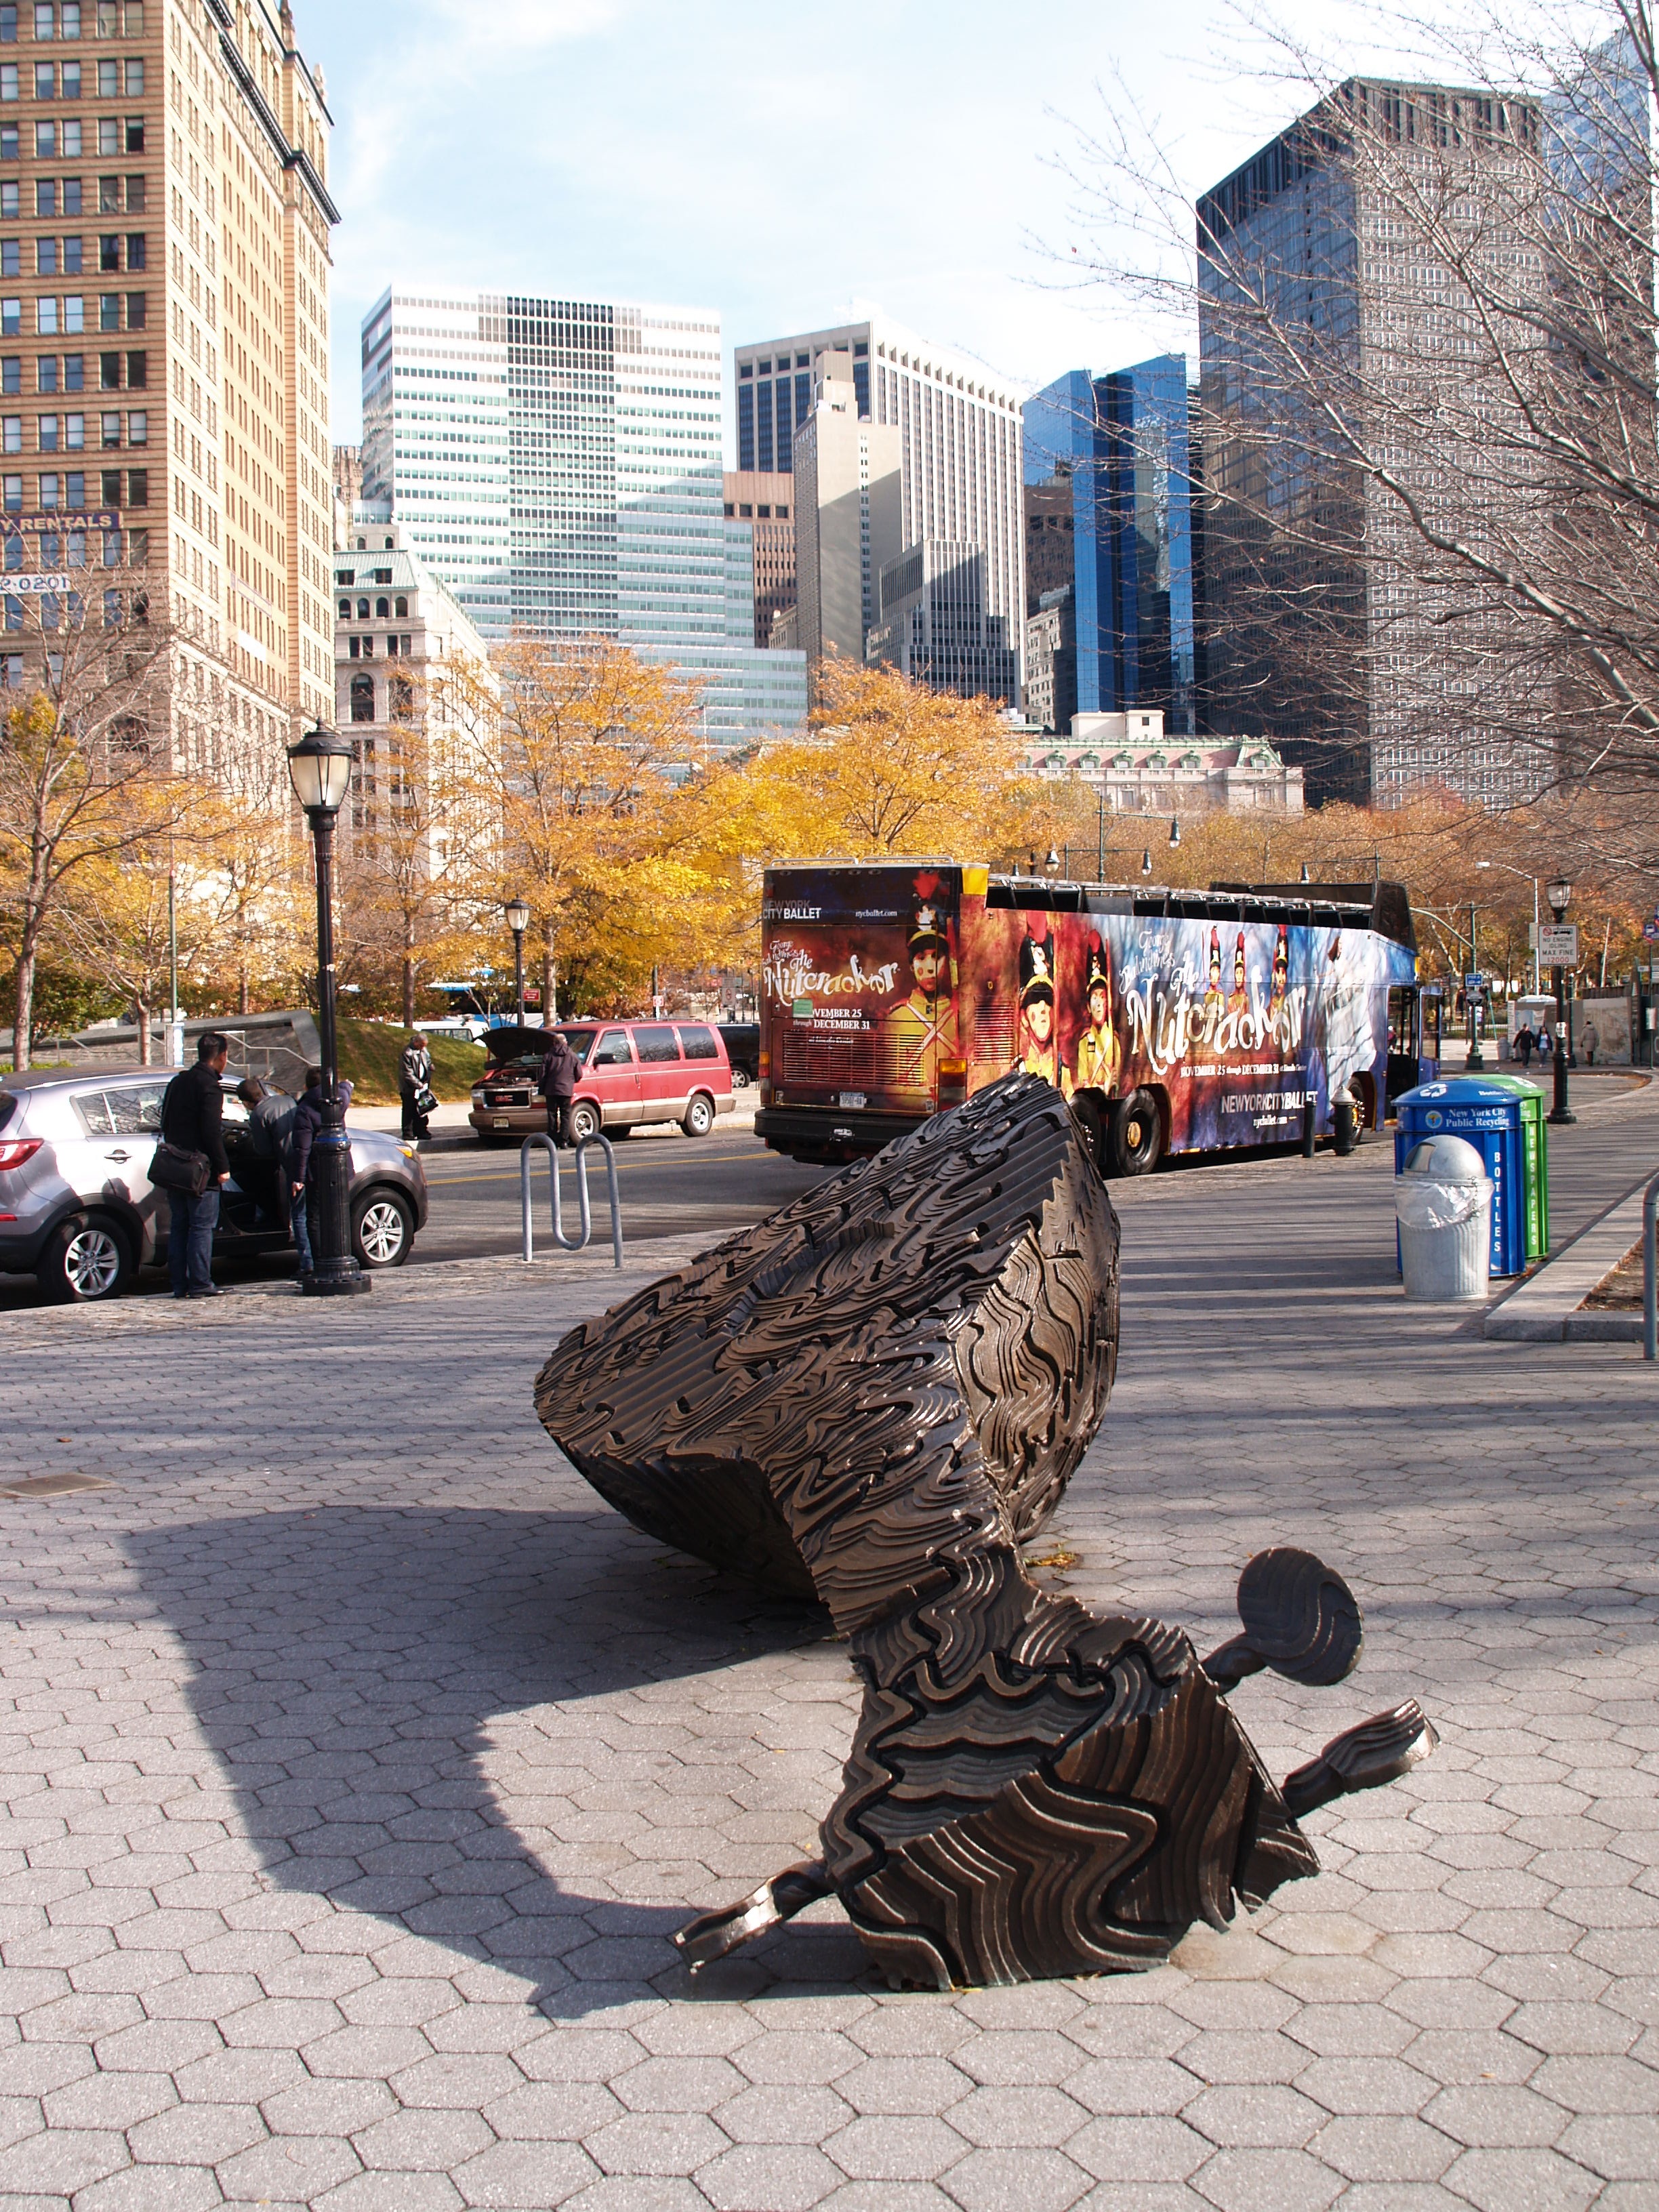
pedestrian, road, street, sidewalk, city, new york, cityscape, panorama, downtown, infrastructure, town square, urban area, human settlement, new york ny